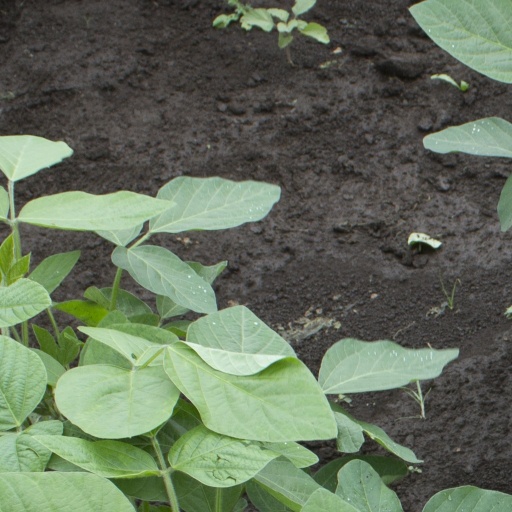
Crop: soybean